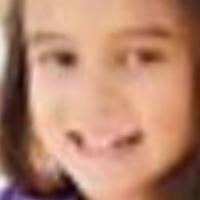
Age group: age 01-10